Holstentor

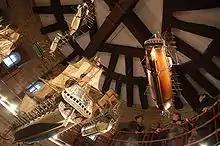
Ship models in the Holsten Gate

In 1950 the Holsten Gate was again a museum, this time for municipal history. Relics from historic Lübeck were presented, the development of medieval Lübeck was shown by using models and pictures, and models of the ships of the Hanseatic League and the flagship "Eagle of Lübeck" were exhibited. The features of this museum were also not historically accurate. For example, the museum also included a torture chamber with a dungeon, a rack and other torture devices. But the Holsten Gate had never contained anything like that.